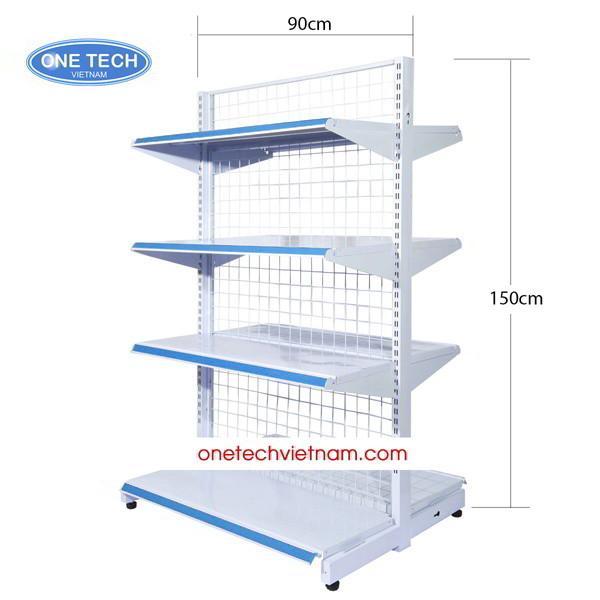
ở trong bức ảnh có sự xuất hiện của một cái kệ hàng màu trắng